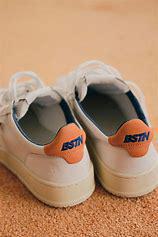
Brand: Autry
Model: Action Shoes 100